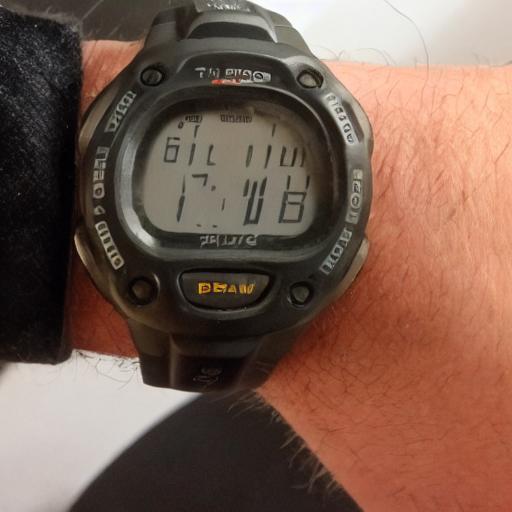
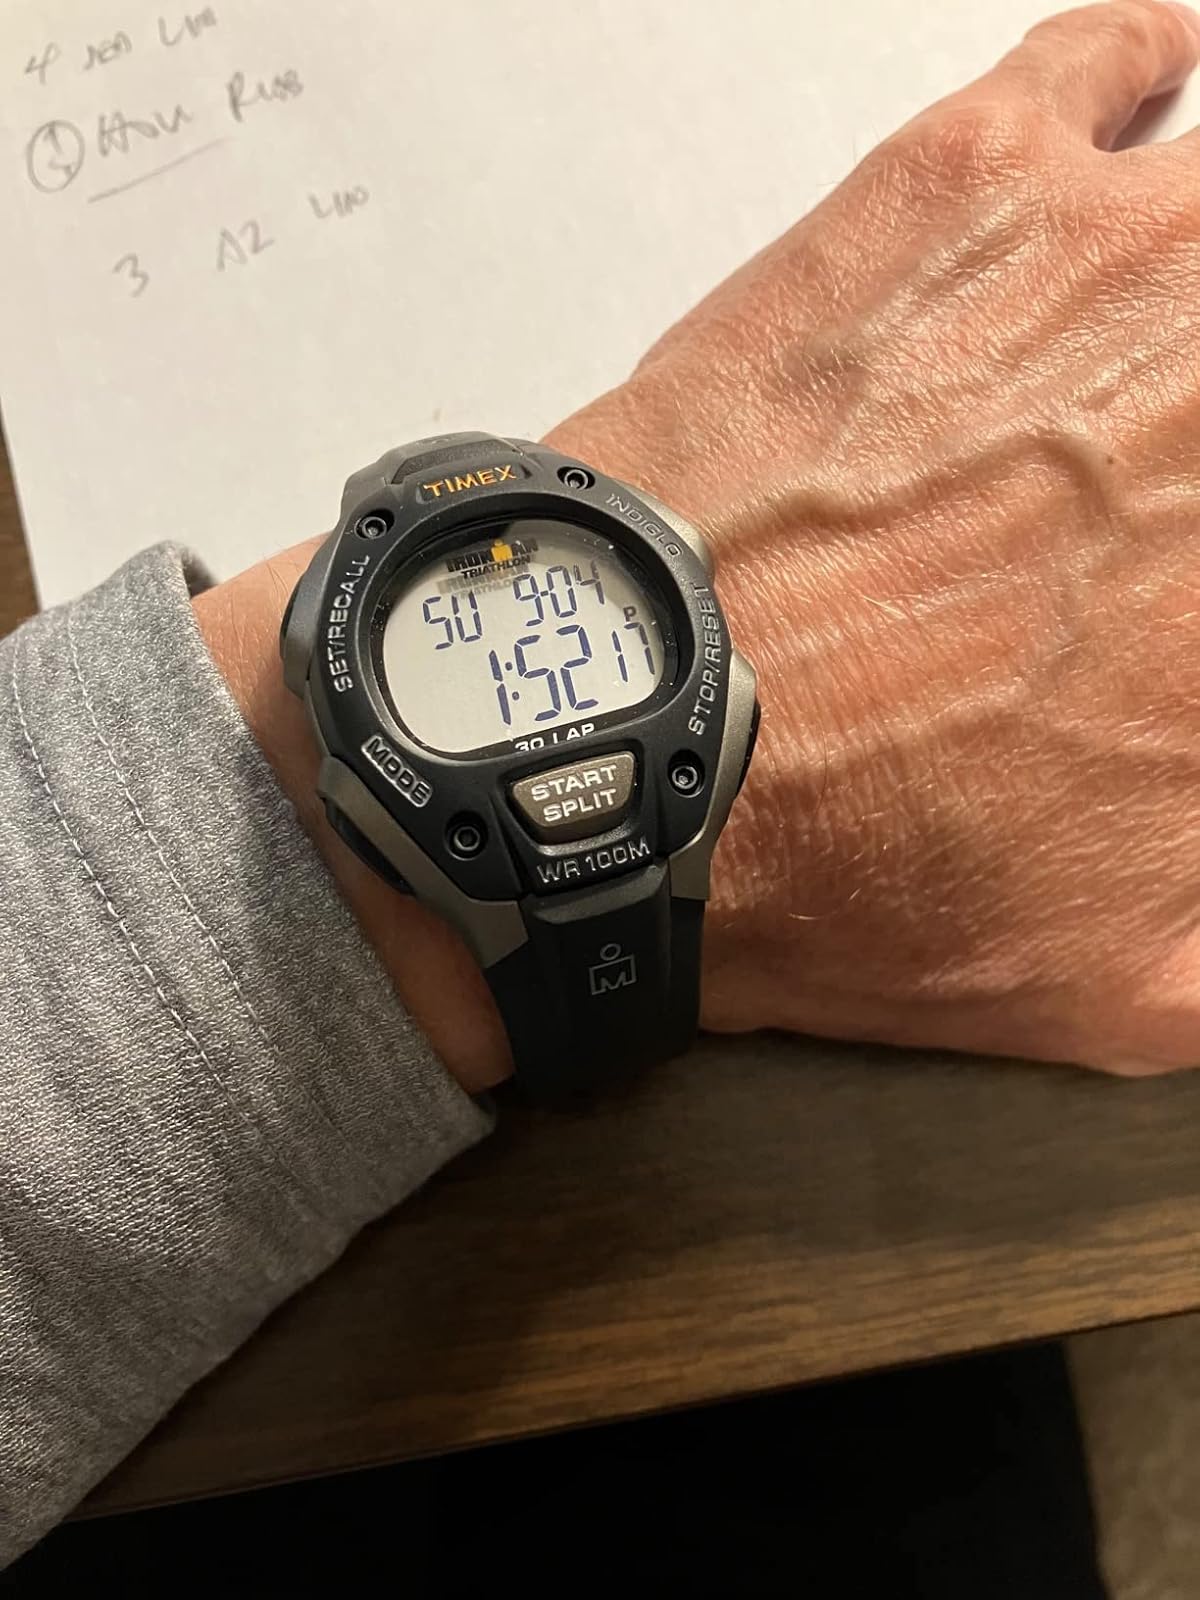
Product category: accessories_watch
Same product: no